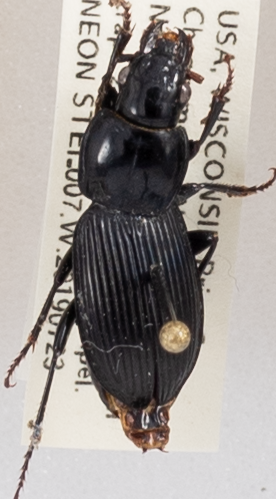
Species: Pterostichus novus
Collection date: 2019-07-23
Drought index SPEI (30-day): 0.086
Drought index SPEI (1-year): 1.77
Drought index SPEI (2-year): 1.416